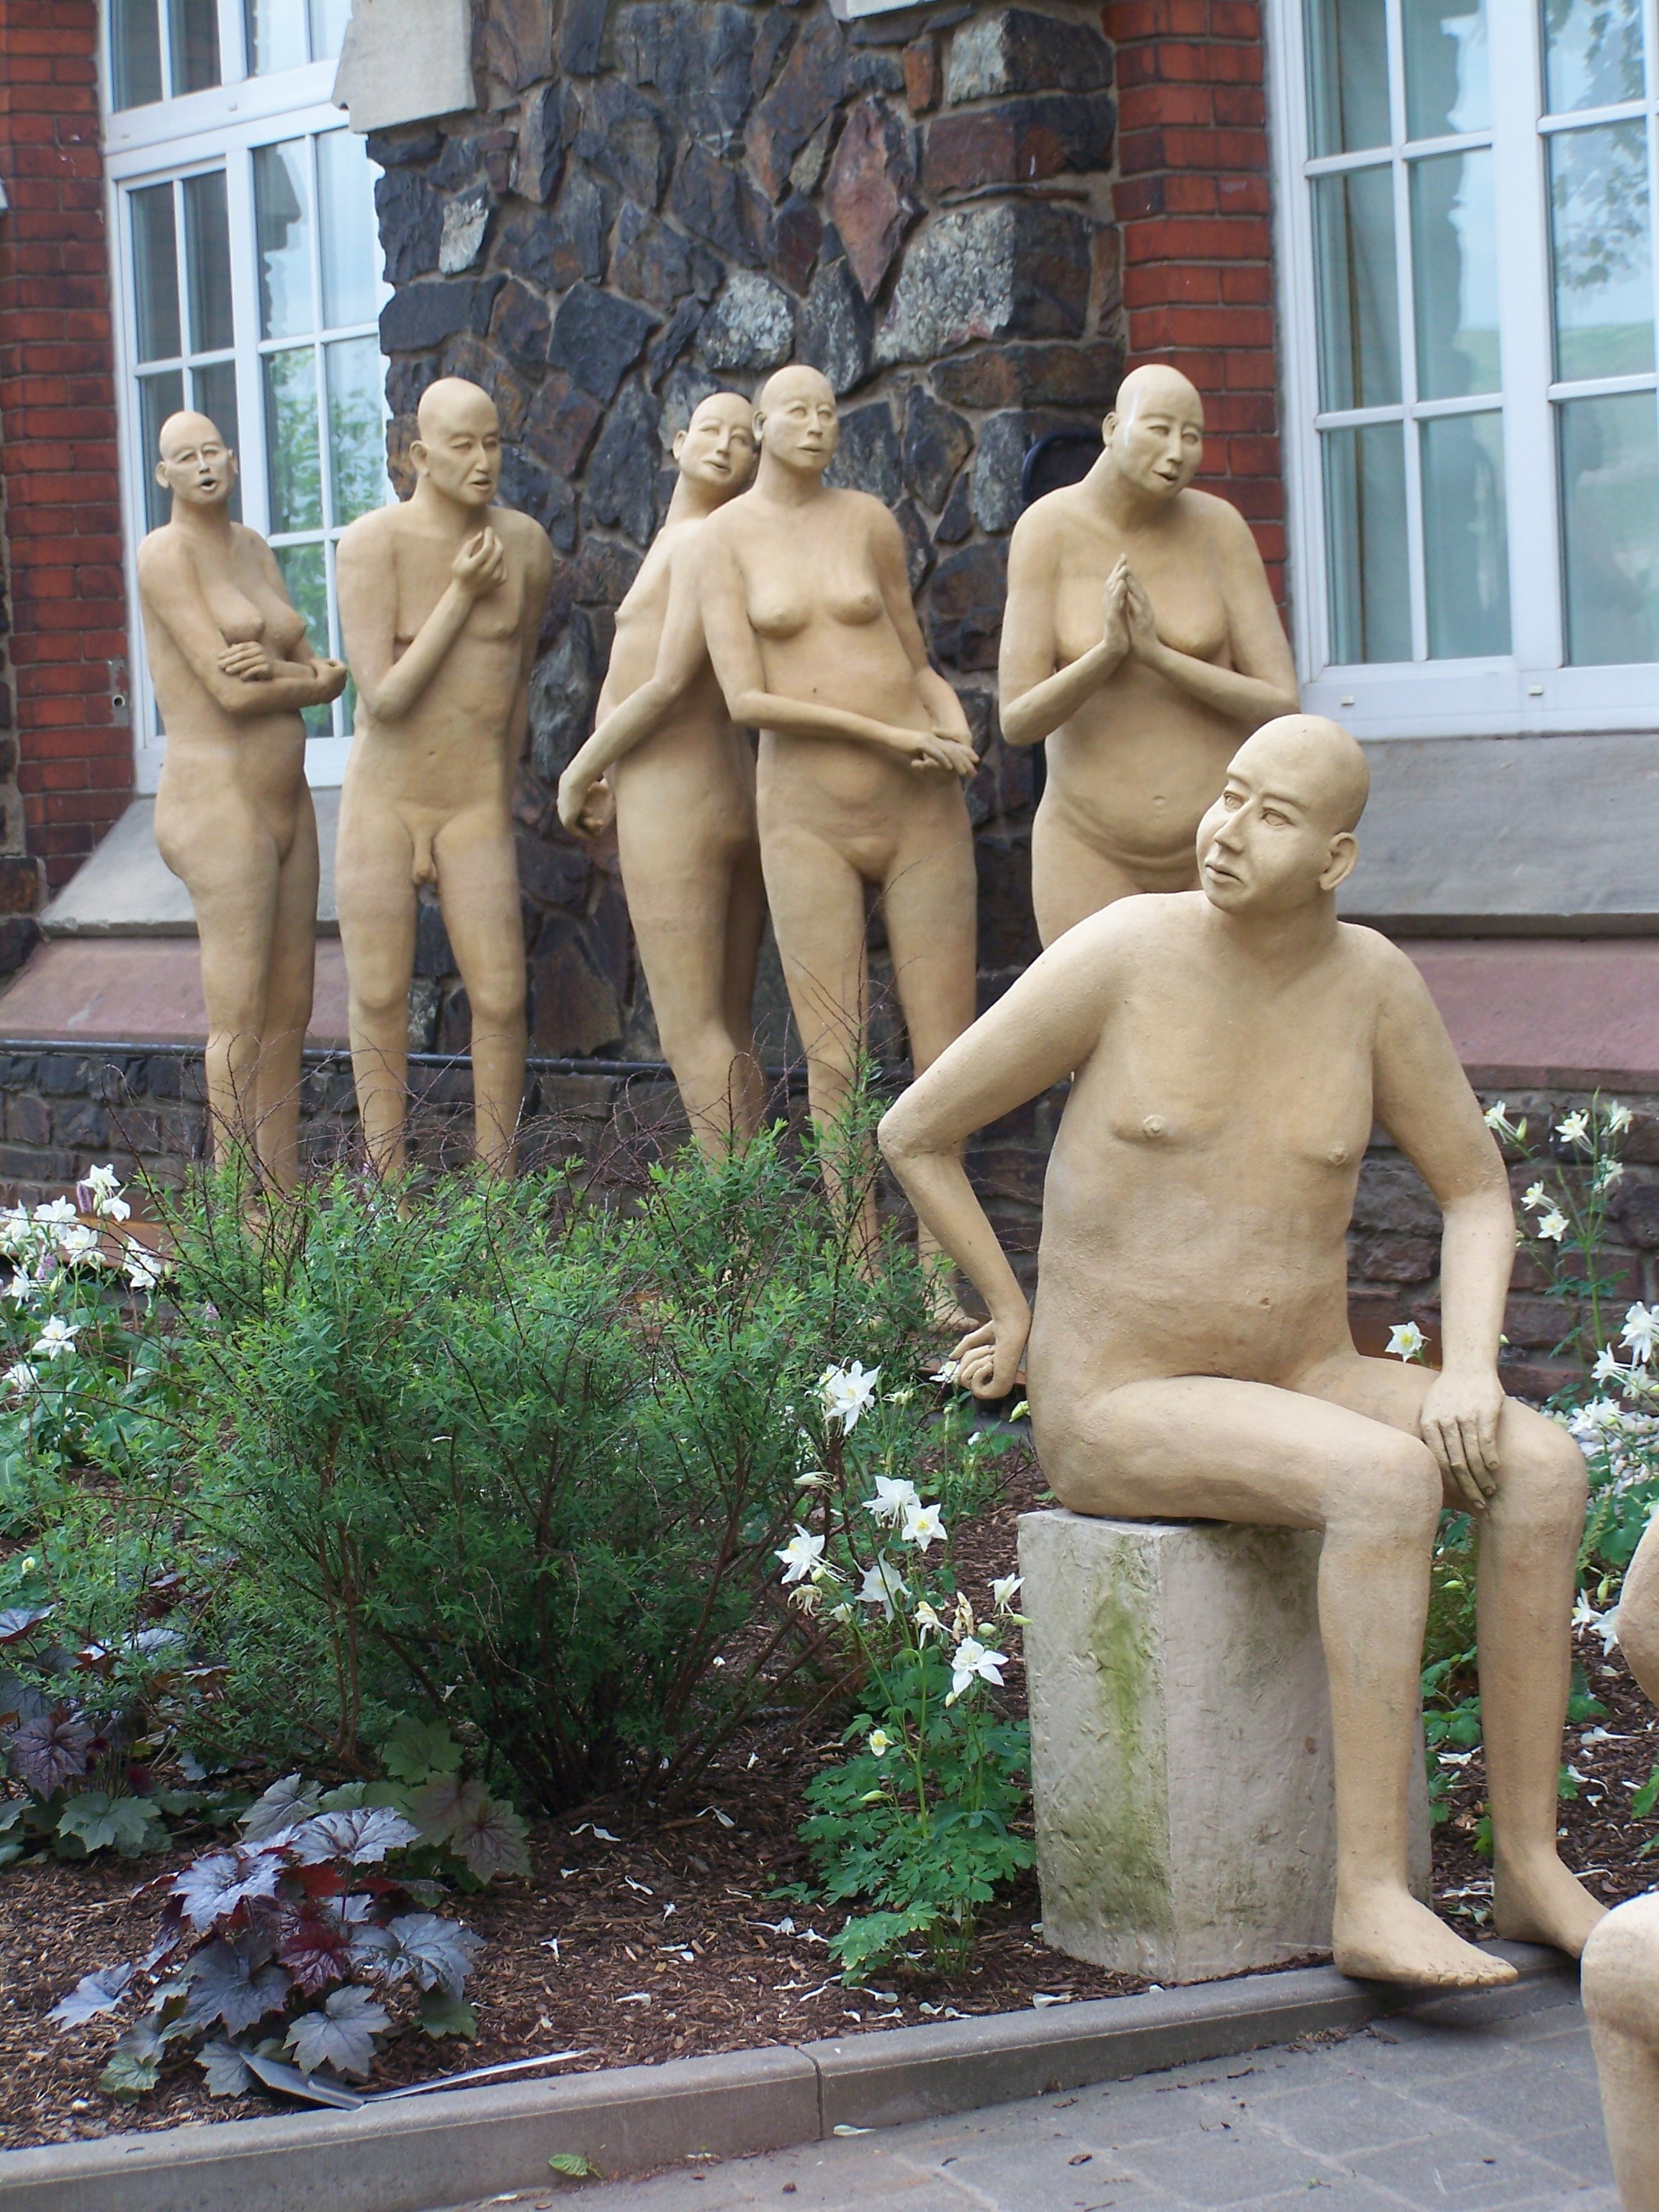
man, people, monument, male, statue, human, sculpture, art, temple, figures, mythology, ancient history